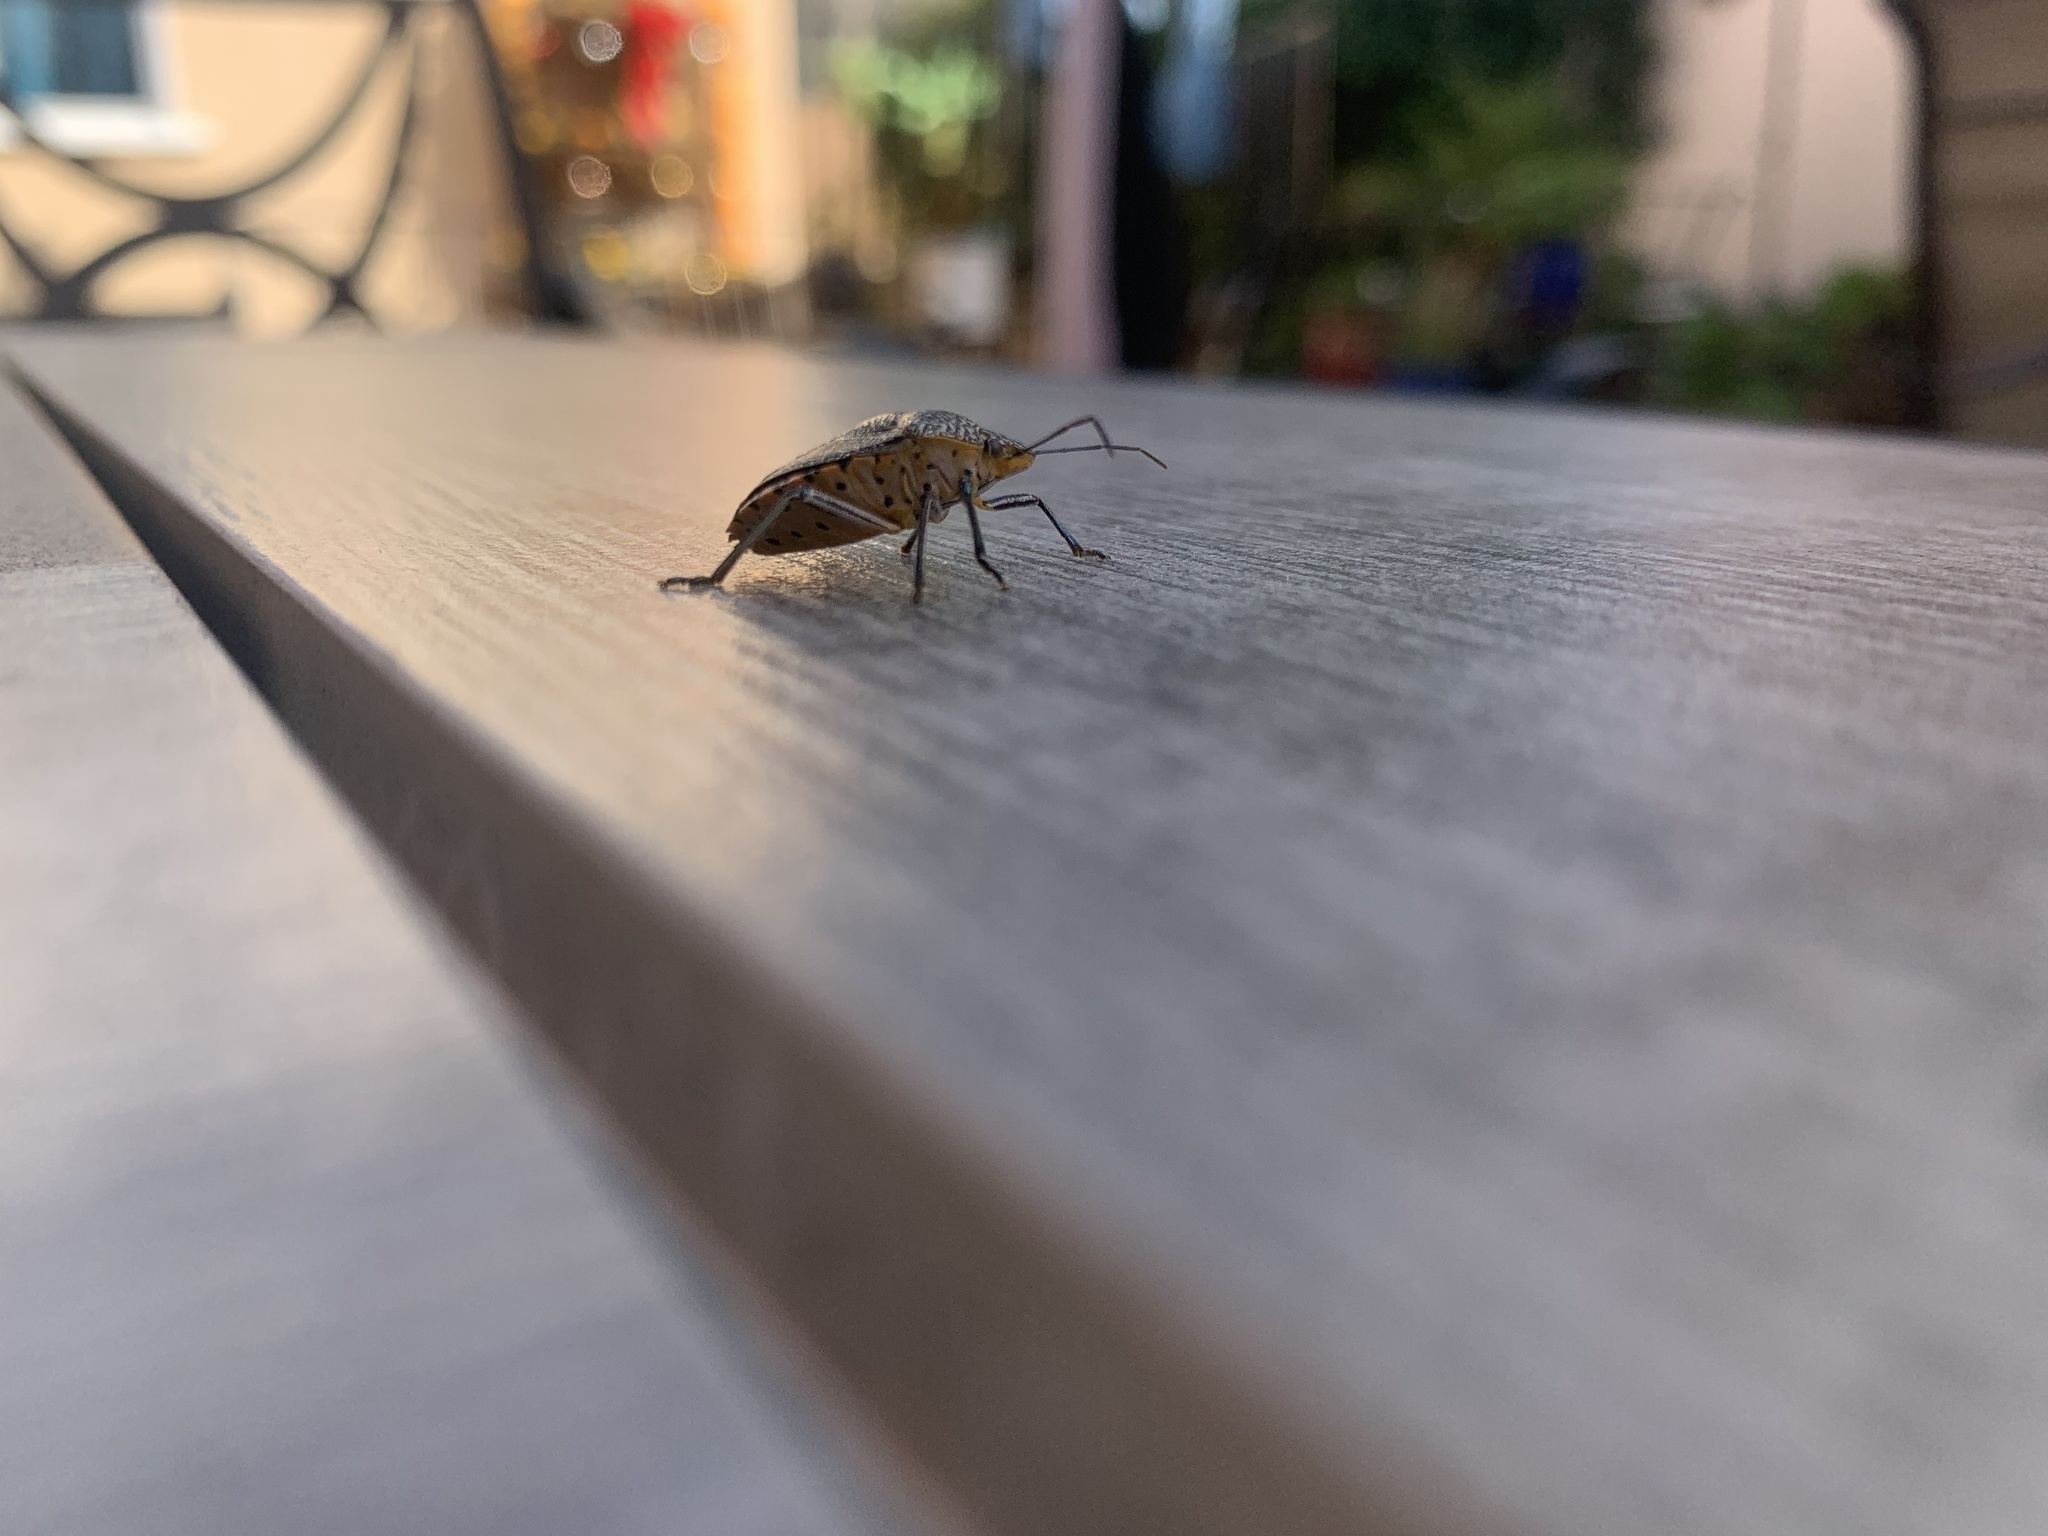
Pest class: stink_bug